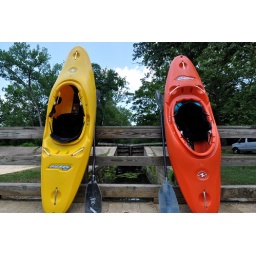
A red and yellow kayak resting on a bridge over the C&amp;amp;O Canal. Lock 5, Montgomery County, MD.